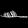
Label: Sandal